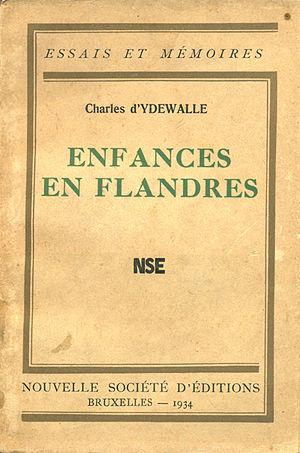
Charles d'Ydewalle, Enfances en Flandres
Charles d'Ydewalle, né le 29 novembre 1901 à Gand et mort le 26 février 1985 à Bruges, est un journaliste, écrivain et résistant belge.